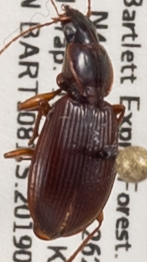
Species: Synuchus impunctatus
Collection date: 2019-09-18
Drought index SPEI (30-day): -0.226
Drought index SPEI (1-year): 1.01
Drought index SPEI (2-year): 0.6652